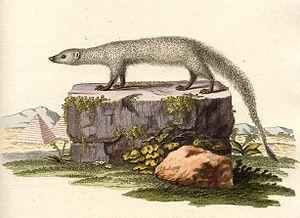
"La mangouste ichneumon, mangouste d'Égypte ou encore le rat des pharaons est une espèce de carnivore qui ne se trouve plus guère en Égypte mais présente plus en amont dans les vallées des deux Nils ainsi que dans les deux savanes, du Nord et du Sud. On la trouve aussi le long de tout le littoral maghrébin jusqu'au delta du Nil. Elle avait dès l'Antiquité une réputation de destructeur de serpents. A ce jour, la dénommer ""Rat"" alors qu'il s'agit d'un mammifère carnivore et non d'un rongeur, pourrait mettre de la confusion dans l'esprit d'un lecteur non averti.